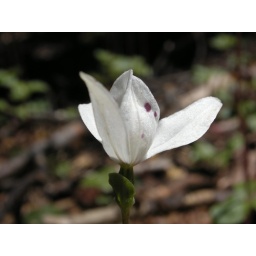
Codonorchis lessoniWhite dog orchid, Palomita, Azucena del bosque, Lesson's ground orchidORCHIDACEAEFound in the forest around Pucon in Chile.